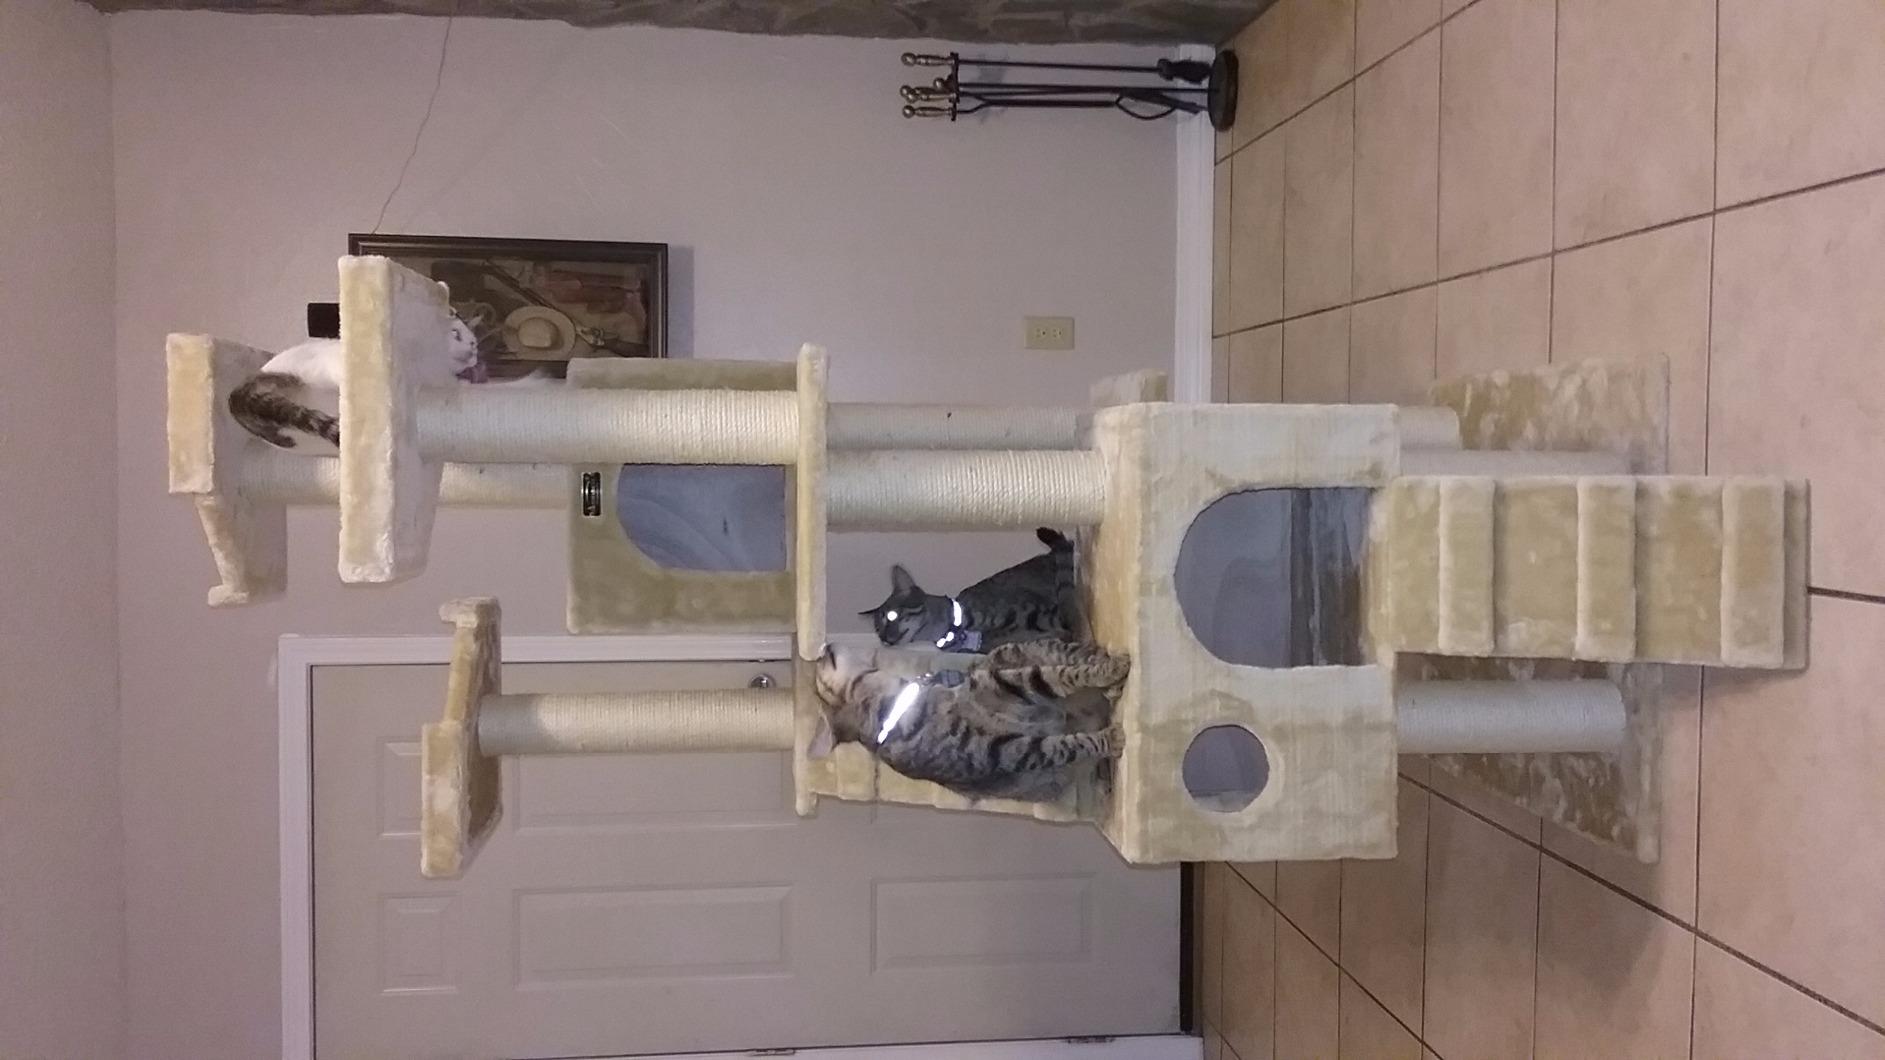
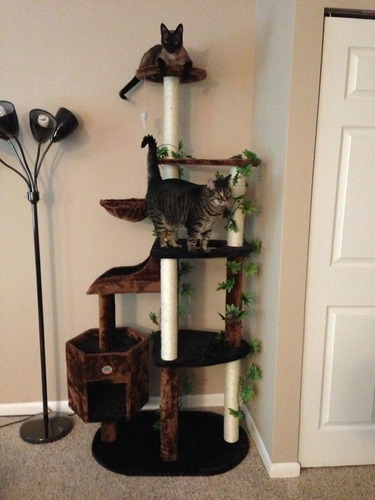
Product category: items_cat tree
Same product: no